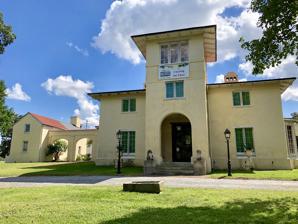
Building: Blandwood Mansion and Gardens
Country: United States of America
Year built: 1795
Historic house in North Carolina, United States United States historic place Blandwood U.S. National Register of Historic Places U.S. National Historic Landmark A. J. Davis designed Tuscan Villa Location 447 W. Washington St., Greensboro, NC Built 1795, additions 1822 and 1844 Architect Alexander Jackson Davis Architectural style Italianate NRHP reference No. 70000455 Significant dates Added to NRHP April 17, 1970 Designated NHL June 7, 1988 Blandwood Mansion is a historic house museum at 447 West Washington Street in Greensboro, North Carolina .  Originally built as a four-room Federal style farmhouse in 1795, it was home to two-term North Carolina governor John Motley Morehead (1841-1844) under whose ownership it was transformed into its present appearance. It is believed to be the oldest extant example of the Italian Villa Style of architecture in the United States, and was designated a National Historic Landmark in 1988. In creating the design for Blandwood, architect Alexander Jackson Davis produced a popular prototype for American house designs in the Italianate style: a central tower projecting from the main facade. Saved from demolition in 1964 by preservation-minded Greensboro citizens, the house was opened as a museum in 1976 and remains open to the public today. History Origins Initially constructed as a two-story, four-room frame farmhouse in 1795, Blandwood likely took the name of its first occupant and builder, Charles Bland. Bland and his wife Catherine farmed the surrounding 100 acres until 1800, when the property was sold to Joseph Thornburg for his son Joseph Thornburg, Jr. The property was purchased by industrialist Henry Humphreys in 1822 for $50. Humphreys founded the Mt. Hecla Cotton Mill in 1818, which was reconstituted in 1826 as the first steam-powered cotton mill in North Carolina. Governor Morehead lived in the house from 1827 until his death in 1866. He purchased it from Humphreys, who was the stepfather of his wife, Ann Eliza Lindsay Morehead . As a political leader, Morehead hosted numerous intellectuals of the day including social activist Dorothea Dix and architect Alexander Jackson Davis . During the Civil War, the house served as quarters for Confederate General P. G. T. Beauregard , and after the fall of the Confederacy the house was temporary headquarters for Union Generals Jacob Dolson Cox and John Schofield . North Carolina Governor Zebulon B. Vance surrendered himself to Cox and Schofield in the main parlor of Blandwood on May 2, 1865. Blandwood had two additions. The first in 1822 expanded the frame farmhouse from four to six rooms and continued the Federal architecture period details of the initial house. The second addition was extensive and designed in 1844 by New York City architect Alexander Jackson Davis . This addition more than doubled the square footage of the house within a "Tuscan Villa" style wing. The Davis addition makes Blandwood the oldest standing example of Tuscan Villa (a subtype of Italianate architecture ) in the United States. Construction of the masonry expansion was executed by William and Joseph Conrad, building contractors from nearby Lexington, North Carolina The grounds of Blandwood were influenced by landscape architect Andrew Jackson Downing , who used an illustration of Blandwood in his publications to depict appropriate landscaping. After Governor Morehead's death, the house was occupied by his youngest son Eugene until 1874. Eugene's sister and brother-in-law, Emma and Julius Gray, were the next occupants of the house. The couple resided in Blandwood with their six children. Julius Gray was a civic-minded businessman, banker, and founder of the Greensboro Chamber of Commerce. All members of the family died in the last decade of the nineteenth century except for the children of the eldest Gray daughter. The last members of the Morehead family to live in Blandwood left the house in 1900. Blandwood and its surrounding property were sold to Colonel and Mrs. William H. Osborne in 1907 for use as a local franchise of the Keeley Institute . The original dependencies were destroyed and additions erected around the property. The property use as alcoholic treatment facility continued until it closed in 1961 at which time historians were beginning to understand the importance of nineteenth century architecture and the significance of works by Alexander Jackson Davis. Preservation efforts were initiated by Guilford College , but were picked up after Preservation Greensboro Incorporated was established in 1966. Slavery at Blandwood The Morehead family did not administer Blandwood as a working plantation for cash crops. The house, located adjacent to the village of Greensborough during the antebellum period, took advantage of the convenience of nearby commercial merchants for supplies. As a town house, census data suggests a limited enslaved population living at Blandwood that was related to the operation of a large and affluent residence. Very little documentation exists on the enslaved people at Blandwood, including their names and ages. Scholars continue to research archaeological resources and seek primary historical references in order to build a better understanding of the period. Additional insights include John Motley Morehead's complex personal relationship to slavery, ranging from early political initiatives in support of Freedmen to his service to the Confederacy. Significance The house is recognized by architectural historians as the "Embodiment of the antebellum 'spirit of improvement,'" in North Carolina, and the "most important building in Greensboro." Blandwood is the oldest building on original foundations in the city of Greensboro (1795). Originally located within a rural context, it is a remarkable survivor of urban development as the city grew around the house. Its primary national significance is its role as the earliest identified Tuscan Villa in the United States (1844).  Architect A. J. Davis designed the building to resemble villas of Tuscany (though he never visited Italy) using wide overhanging eaves, low rooflines, casement windows , stucco-on-brick veneer, and most notably the tall prospect tower which dominated the facade. Davis adaptively reused the existing free-standing kitchen by expanding its size and matching it with a nearly identical building on the other side of the house, creating freestanding hyphen wings with arcades. The building is also a rare example of grand antebellum architecture in the western Piedmont - a territory that was characterized by small farms and a relatively small enslaved population. The building was purchased reserved by Preservation Greensboro Incorporated, a citywide non-profit organization dedicated to historic preservation from Guilford College in 1966 for intended use as a museum. The nonprofit initiated a program of restoration, including paint analysis, archaeological investigation, a furnishings plan, reconstruction of dependencies, and restoration of surrounding gardens. Many items original to the house were returned by members of the Morehead family in the 1960s and 1970s. It was placed on the National Register of Historic Places in 1970, and recognized as a National Historic Landmark in 1988. Current events The house and curtilage are owned by Preservation Greensboro Incorporated. Its 4-acre (16,000 m 2 ) grounds include an octagonal Carriage House restored in 1970 as a special events facility and gardens. Blandwood is open for tours and hosts of numerous musical events, weddings, bar/bat mitvahs, historical events, parties, picnics, tours, and school related activities throughout the year. See also List of National Historic Landmarks in North Carolina National Register of Historic Places listings in Guilford County, North Carolina References